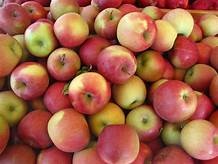
Label: apple